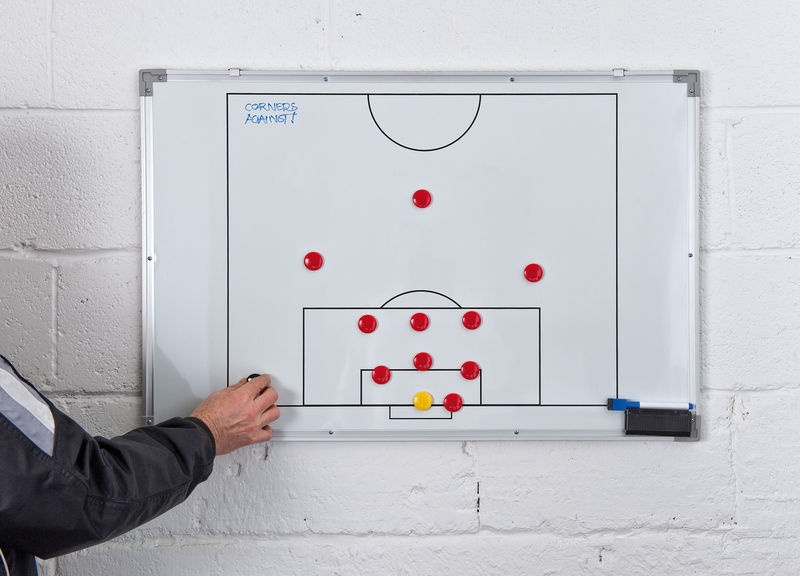
Precision Double-Sided Soccer Tactics Board
Magnetic. Ideal for use in the dressing room. Full pitch on one side, set play half pitch on the other. Bump-proof rubber corners. Hanging hooks. 2 x dry-wipe marker pens. 27 x 3 cm magnets. Foam eraser. Carry bag.
Brand: Precision
Category: Sporting Goods > Athletics > Soccer > Soccer Training Aids